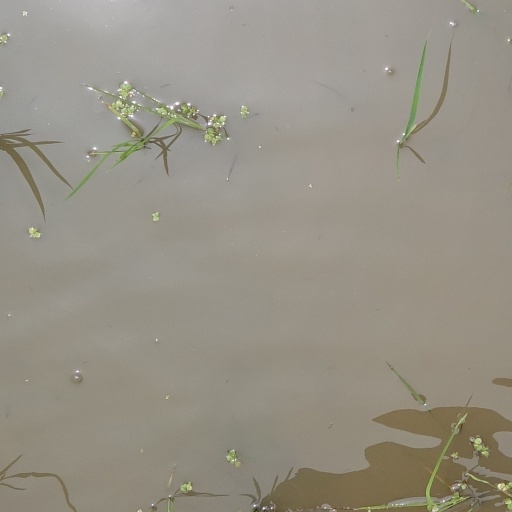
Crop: rice